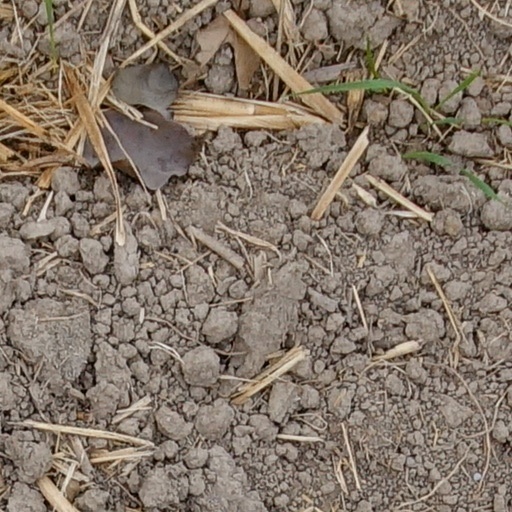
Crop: wheat